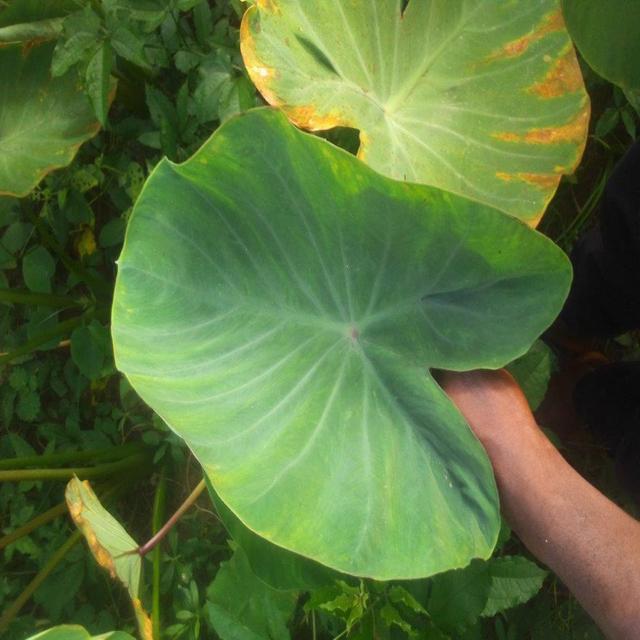
Label: Healthy